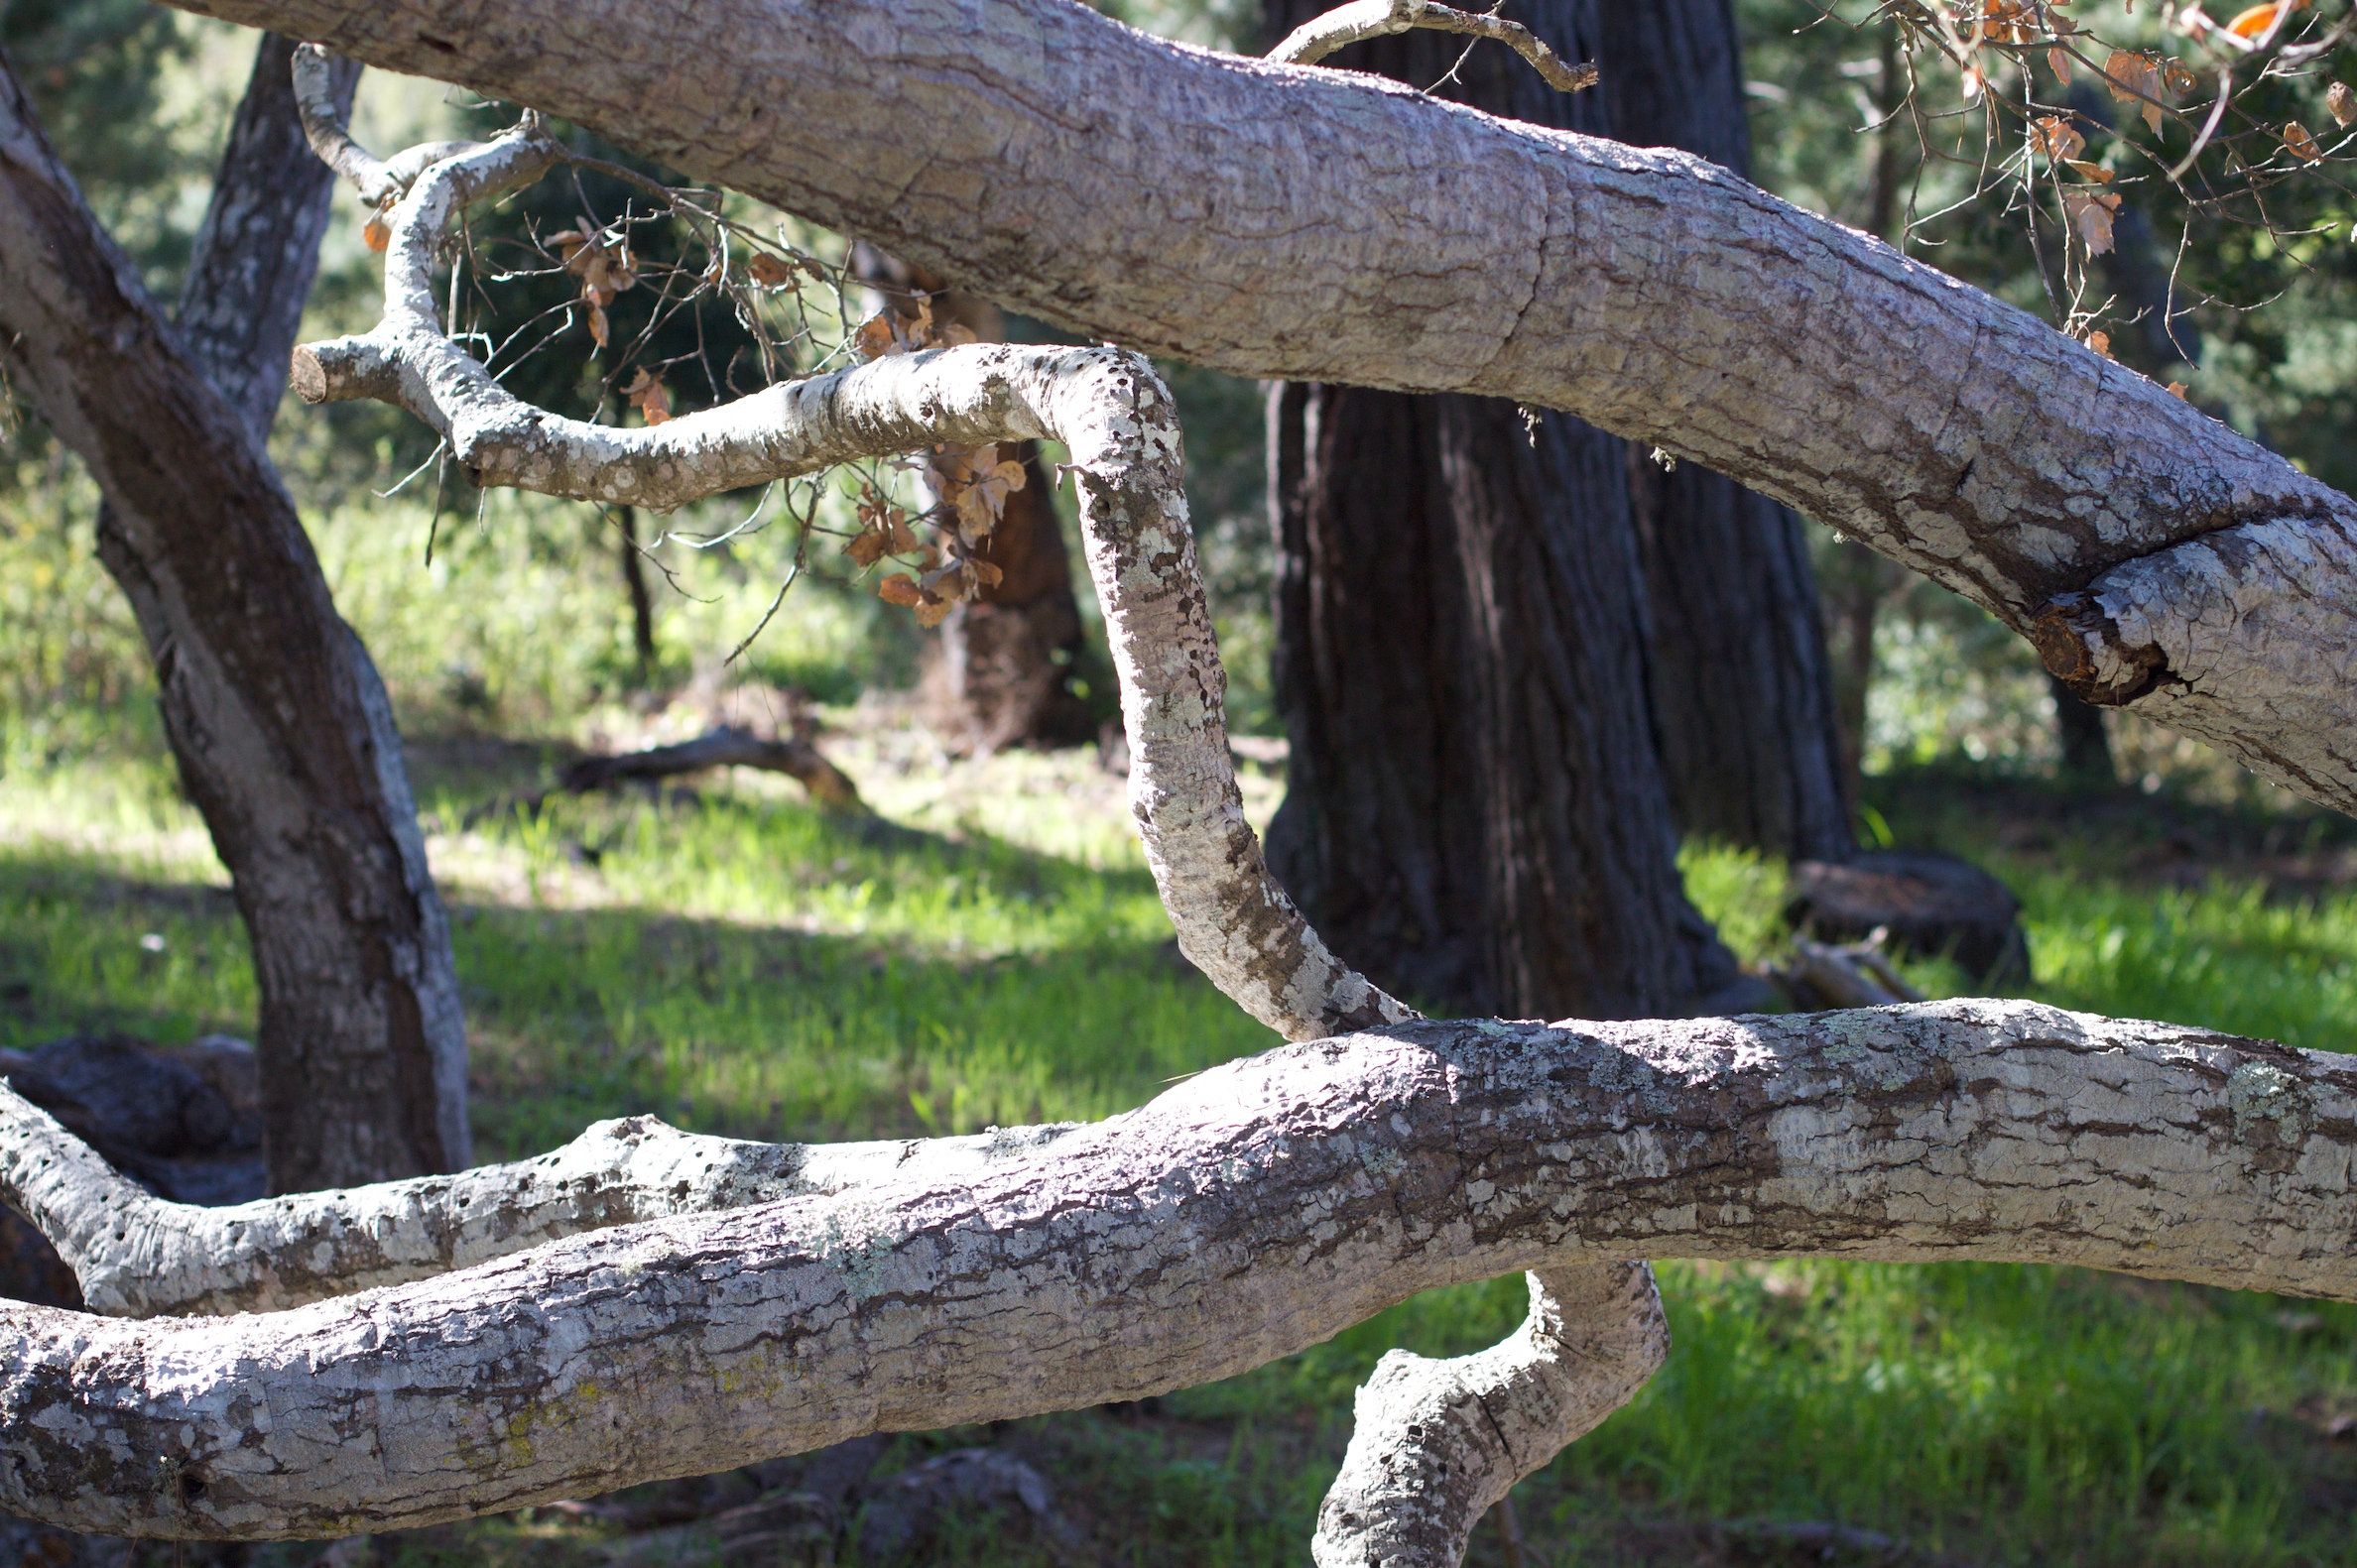
tree, nature, forest, branch, plant, wood, leaf, flower, trunk, wildlife, botany, flora, woodland, woody plant